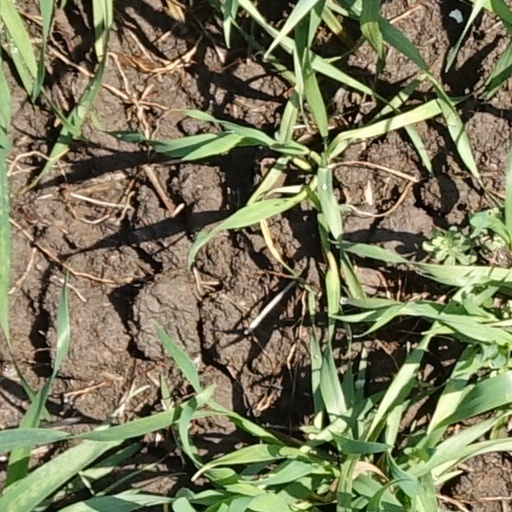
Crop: wheat